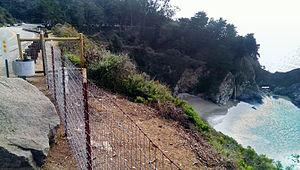
Le parc d'État Julia Pfeiffer Burns est un parc d'État en Californie, situé environ 18 km au sud du parc d'État Pfeiffer Big Sur sur la côte Pacifique.